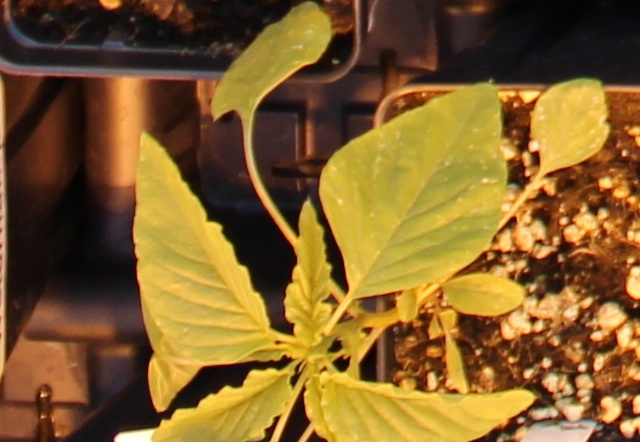
Label: Palmer Amaranth